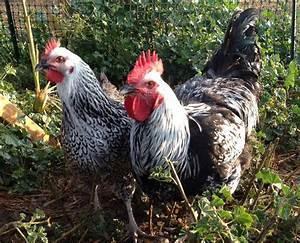
chicken